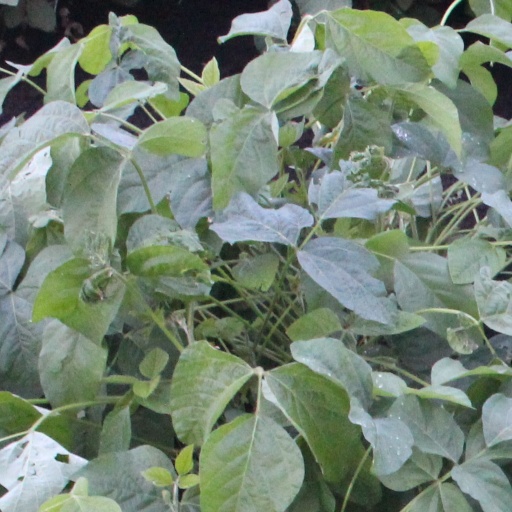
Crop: soybean